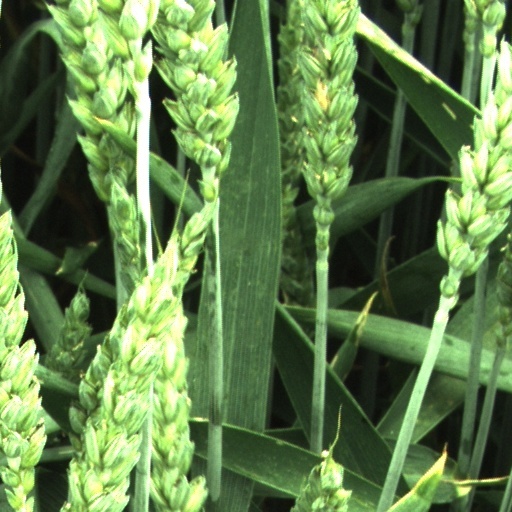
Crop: wheat